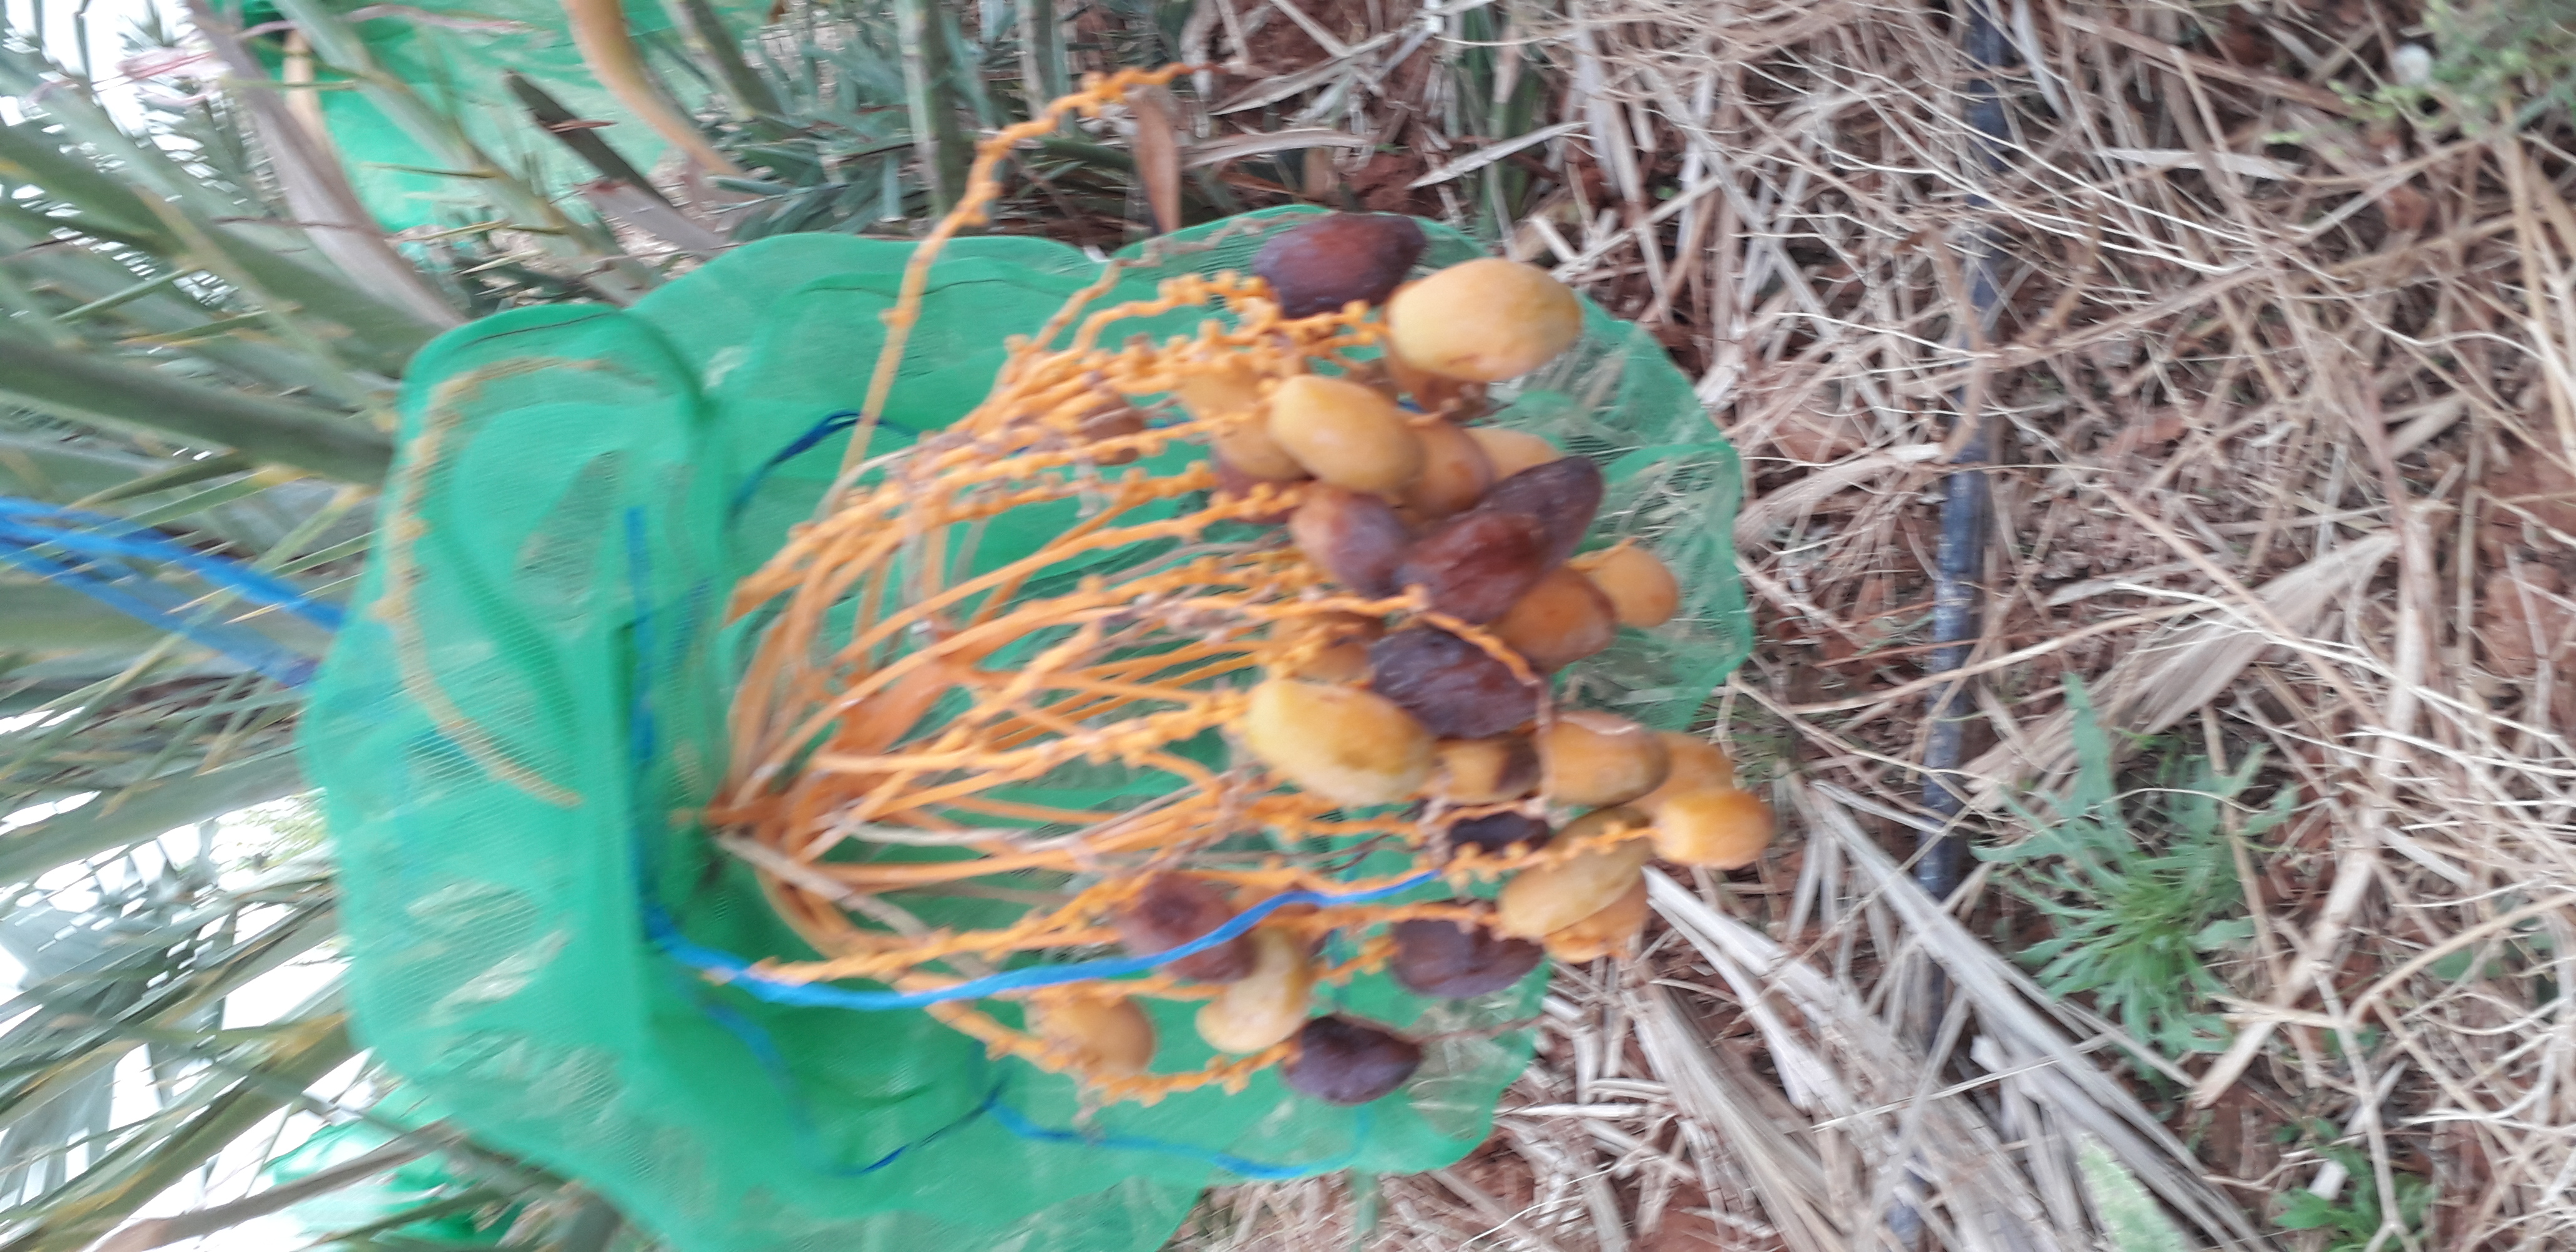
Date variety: Boumajhoul